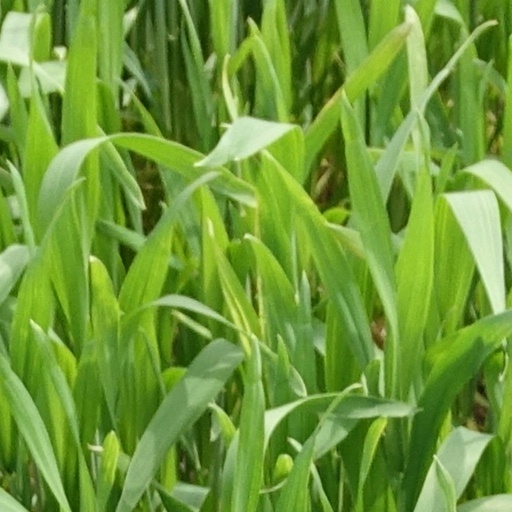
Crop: wheat